Lay It on the Line (band)

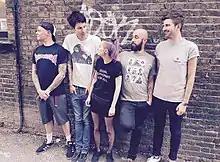
Lay It On The Line in 2017

Lay It On The Line are a British melodic hardcore band from London. They were formed in 2012 by Phinius Gage member Mike Scott, his brother Matt and Dave Smith, who was originally guitarist in Not Katies. They wrote their demo in a single evening and recorded it in a single day. Championed by Radio 1 DJ Mike Davies before they had played a show, the band have so far gone on to release four EPs and, featuring a new line-up, their debut album "The Black Museum", was released on Disconnect, Disconnect Records on 30 June 2017. Their current line-up also features Donuts on bass, who is formerly of Hang The Bastard. As of 2018, they were in the studio recording their second album.